Sandy Valley, Nevada

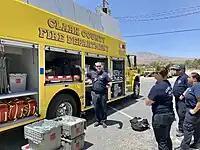
Sandy Valley Fire Department

Sandy Valley offers many services and amenities, including a gas station with a general store, USPS post office, and restaurants.